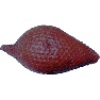
Label: Salak 1